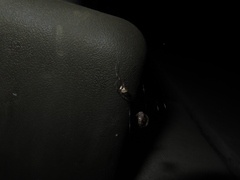
Species: Lactrodectus_hesperus